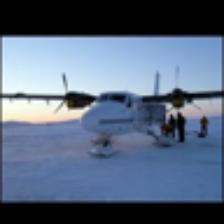
Label: NonHuman